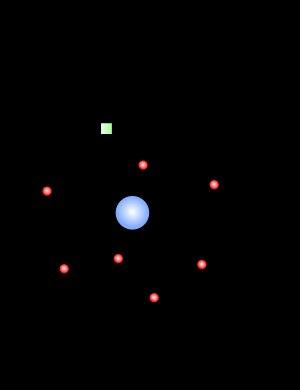
La microscopie électronique à balayage ou Scanning Electron Microscopy en anglais est une technique de microscopie électronique capable de produire des images en haute résolution de la surface d’un échantillon en utilisant le principe des interactions électrons-matière.